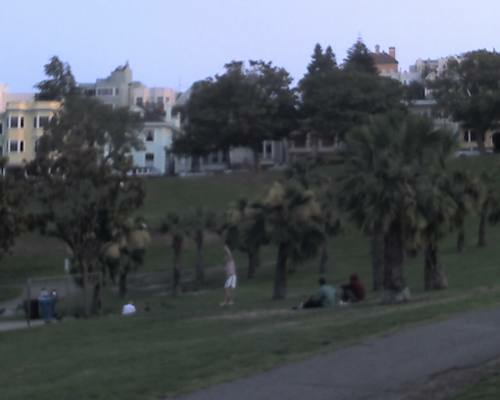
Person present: No